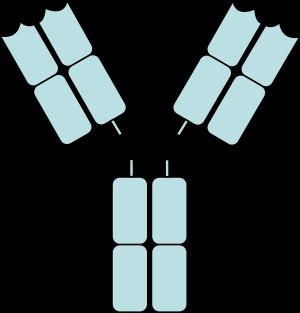
Un récepteur Fc est une protéine transmembranaire présente à la surface de certaines cellules —dont les lymphocytes B, les cellules dendritiques, les lymphocytes NK, les macrophages, les neutrophiles, les éosinophiles, les basophiles, les thrombocytes et les mastocytes — qui contribuent aux fonctions protectrices du système immunitaire. Les récepteurs Fc se lient aux anticorps qui ont opsonisé les pathogènes tentant d'envahir des cellules. Leur activité stimule la destruction des microbes par des cellules phagocytes ou cytotoxiques, ou celle des cellules infectées par phagocytose ou cytotoxicité à médiation cellulaire dépendante des anticorps.